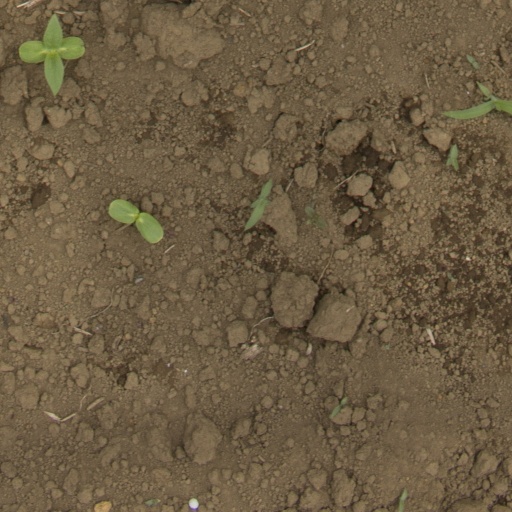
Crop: Jerusalem artichoke